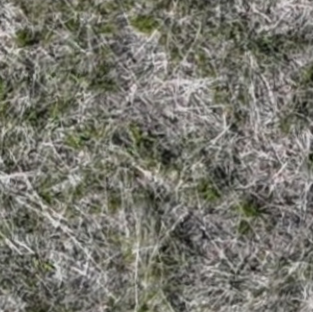
Month: may